Krka monastery

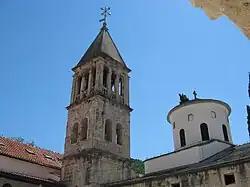
Krka monastery

The Krka Monastery is a Serbian Orthodox monastery dedicated to the Archangel Michael, located near the river Krka, east of Kistanje, in central Dalmatia, Croatia. It is the best-known monastery of the Serbian Orthodox Church in Croatia, and it is officially protected as part of the Krka National Park. It was established around 1577 or later on the ground of a previous Gothic-Romanesque style Catholic church.